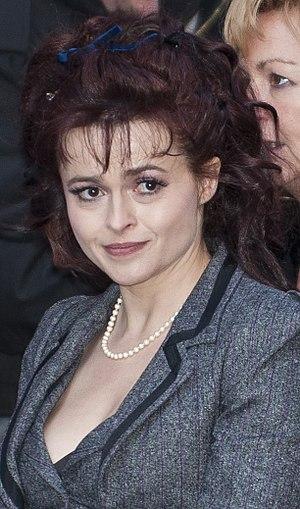
Helena Bonham Carter, née le 26 mai 1966 à Londres, est une actrice britannique.